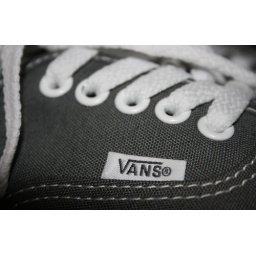
this isn't in black and white or anything i just got grey shoes!